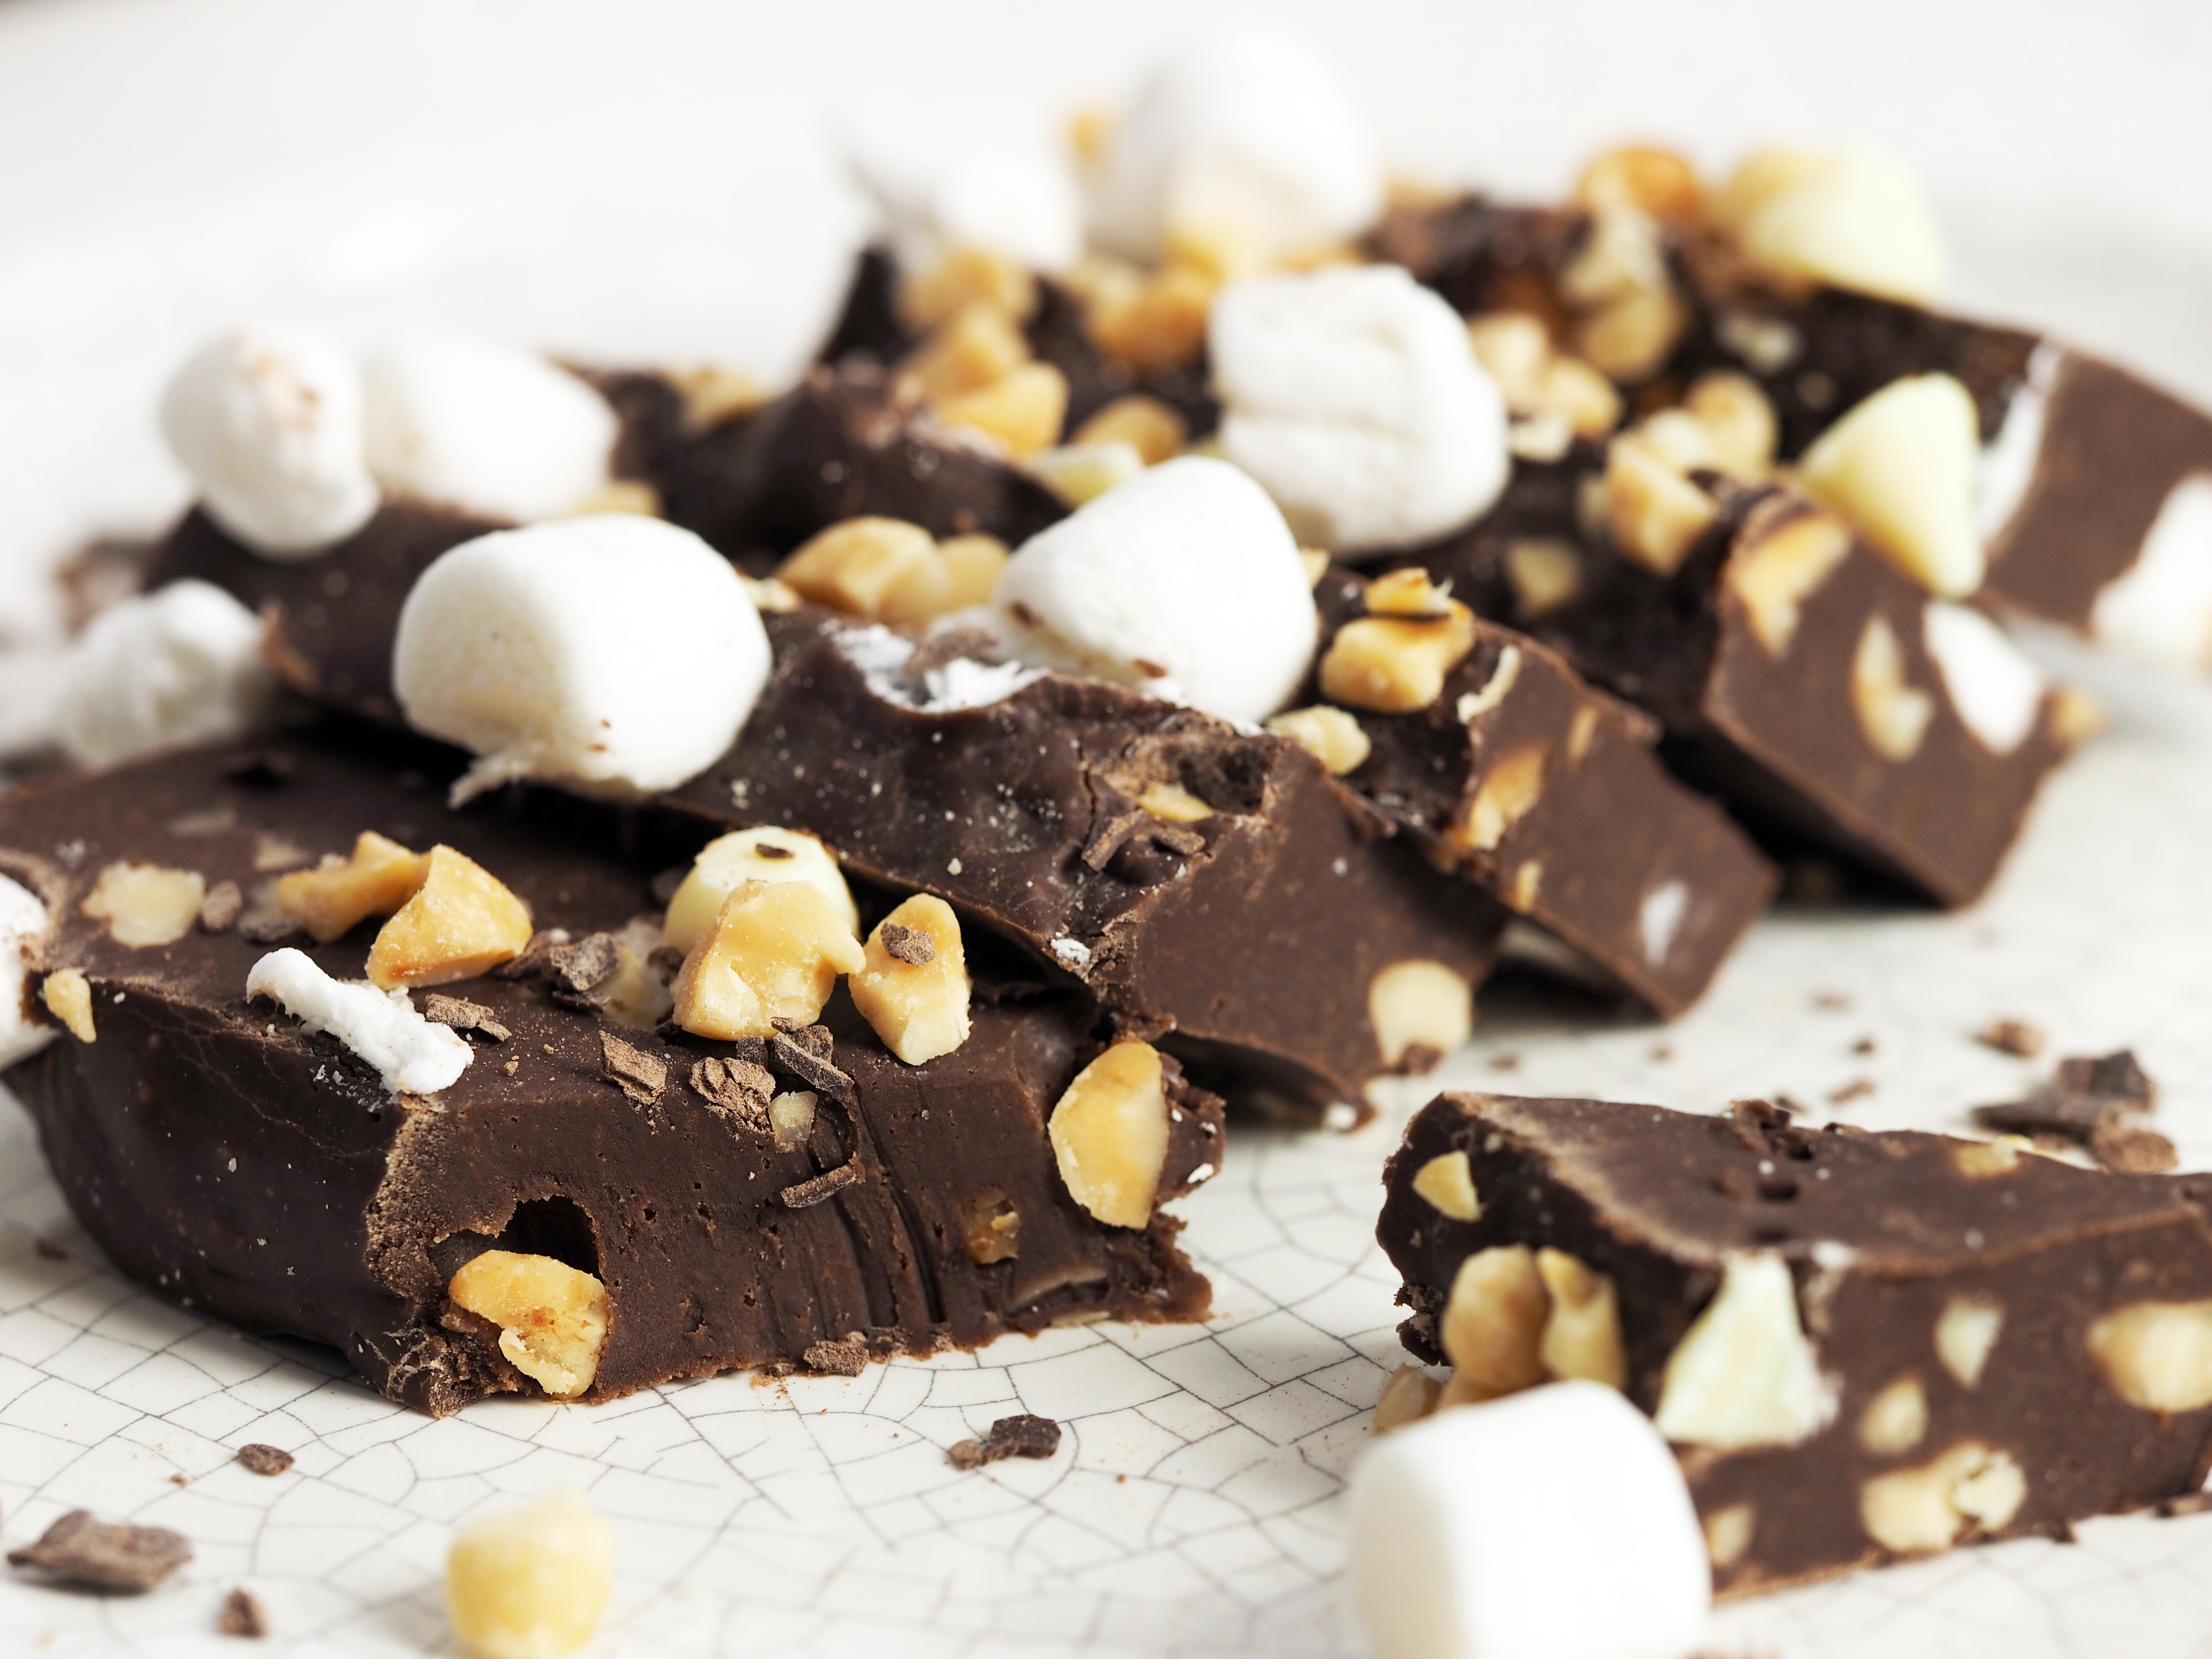
sweet, dark, food, produce, holiday, brown, nut, chocolate, gourmet, snack, dessert, indulgence, delicious, temptation, homemade, fudge, cocoa, sugar, tasty, marshmallow, rich, confection, treat, brownie, yummy, confectionery, unhealthy, cookie dough, snack food, chocolate truffle, chocolate brownie, peanut butter cup